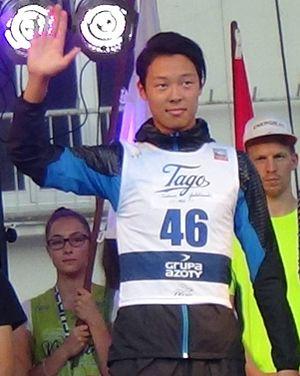
Ryōyū Kobayashi, né le 8 novembre 1996, est un sauteur à ski japonais. Lors de la saison 2018-2019, il devient le N°1 mondial et le troisième homme après Sven Hannawald et Kamil Stoch à réaliser le Grand Chelem dans la Tournée des quatre tremplins en s'imposant entre le 30 décembre et le 6 janvier à Oberstdorf, Garmisch, Innsbruck et Bischofshofen. Durant cette même saison, il remporte six victoires consécutives en coupe du monde ce qui est la meilleure série de victoires, un record co-détenu avec de grand noms du saut à ski comme Janne Ahonen, Gregor Schlierenzauer, Thomas Morgenstern et Matti Hautamäki.